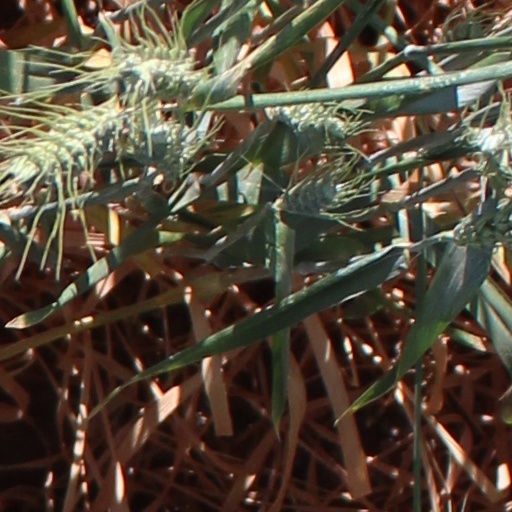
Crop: wheat